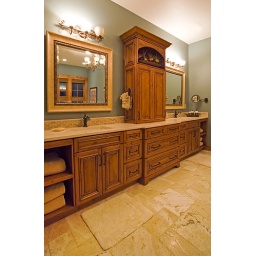
Steve Bennett Builders: Interior photo - master bathroom in new home in Bend, Oregon